Chris Rager

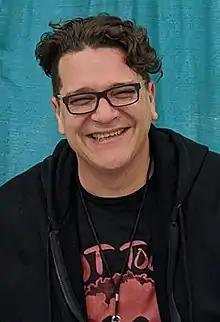
Rager at GalaxyCon Louisville in 2019

Chris Rager is an American voice actor who works on a number of English versions of Japanese anime series. His major roles include Mr. Satan in "Dragon Ball", Will Powers in "Ace Attorney", and Arlong in the Funimation dub of "One Piece". In video games, he voices Mr. Torgue in the "Borderlands" series.